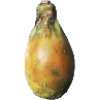
Label: cactus_fruit